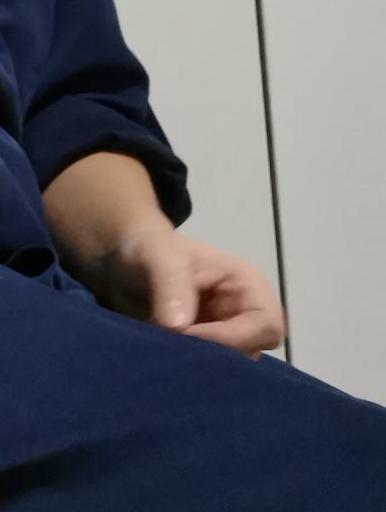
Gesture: no_gesture